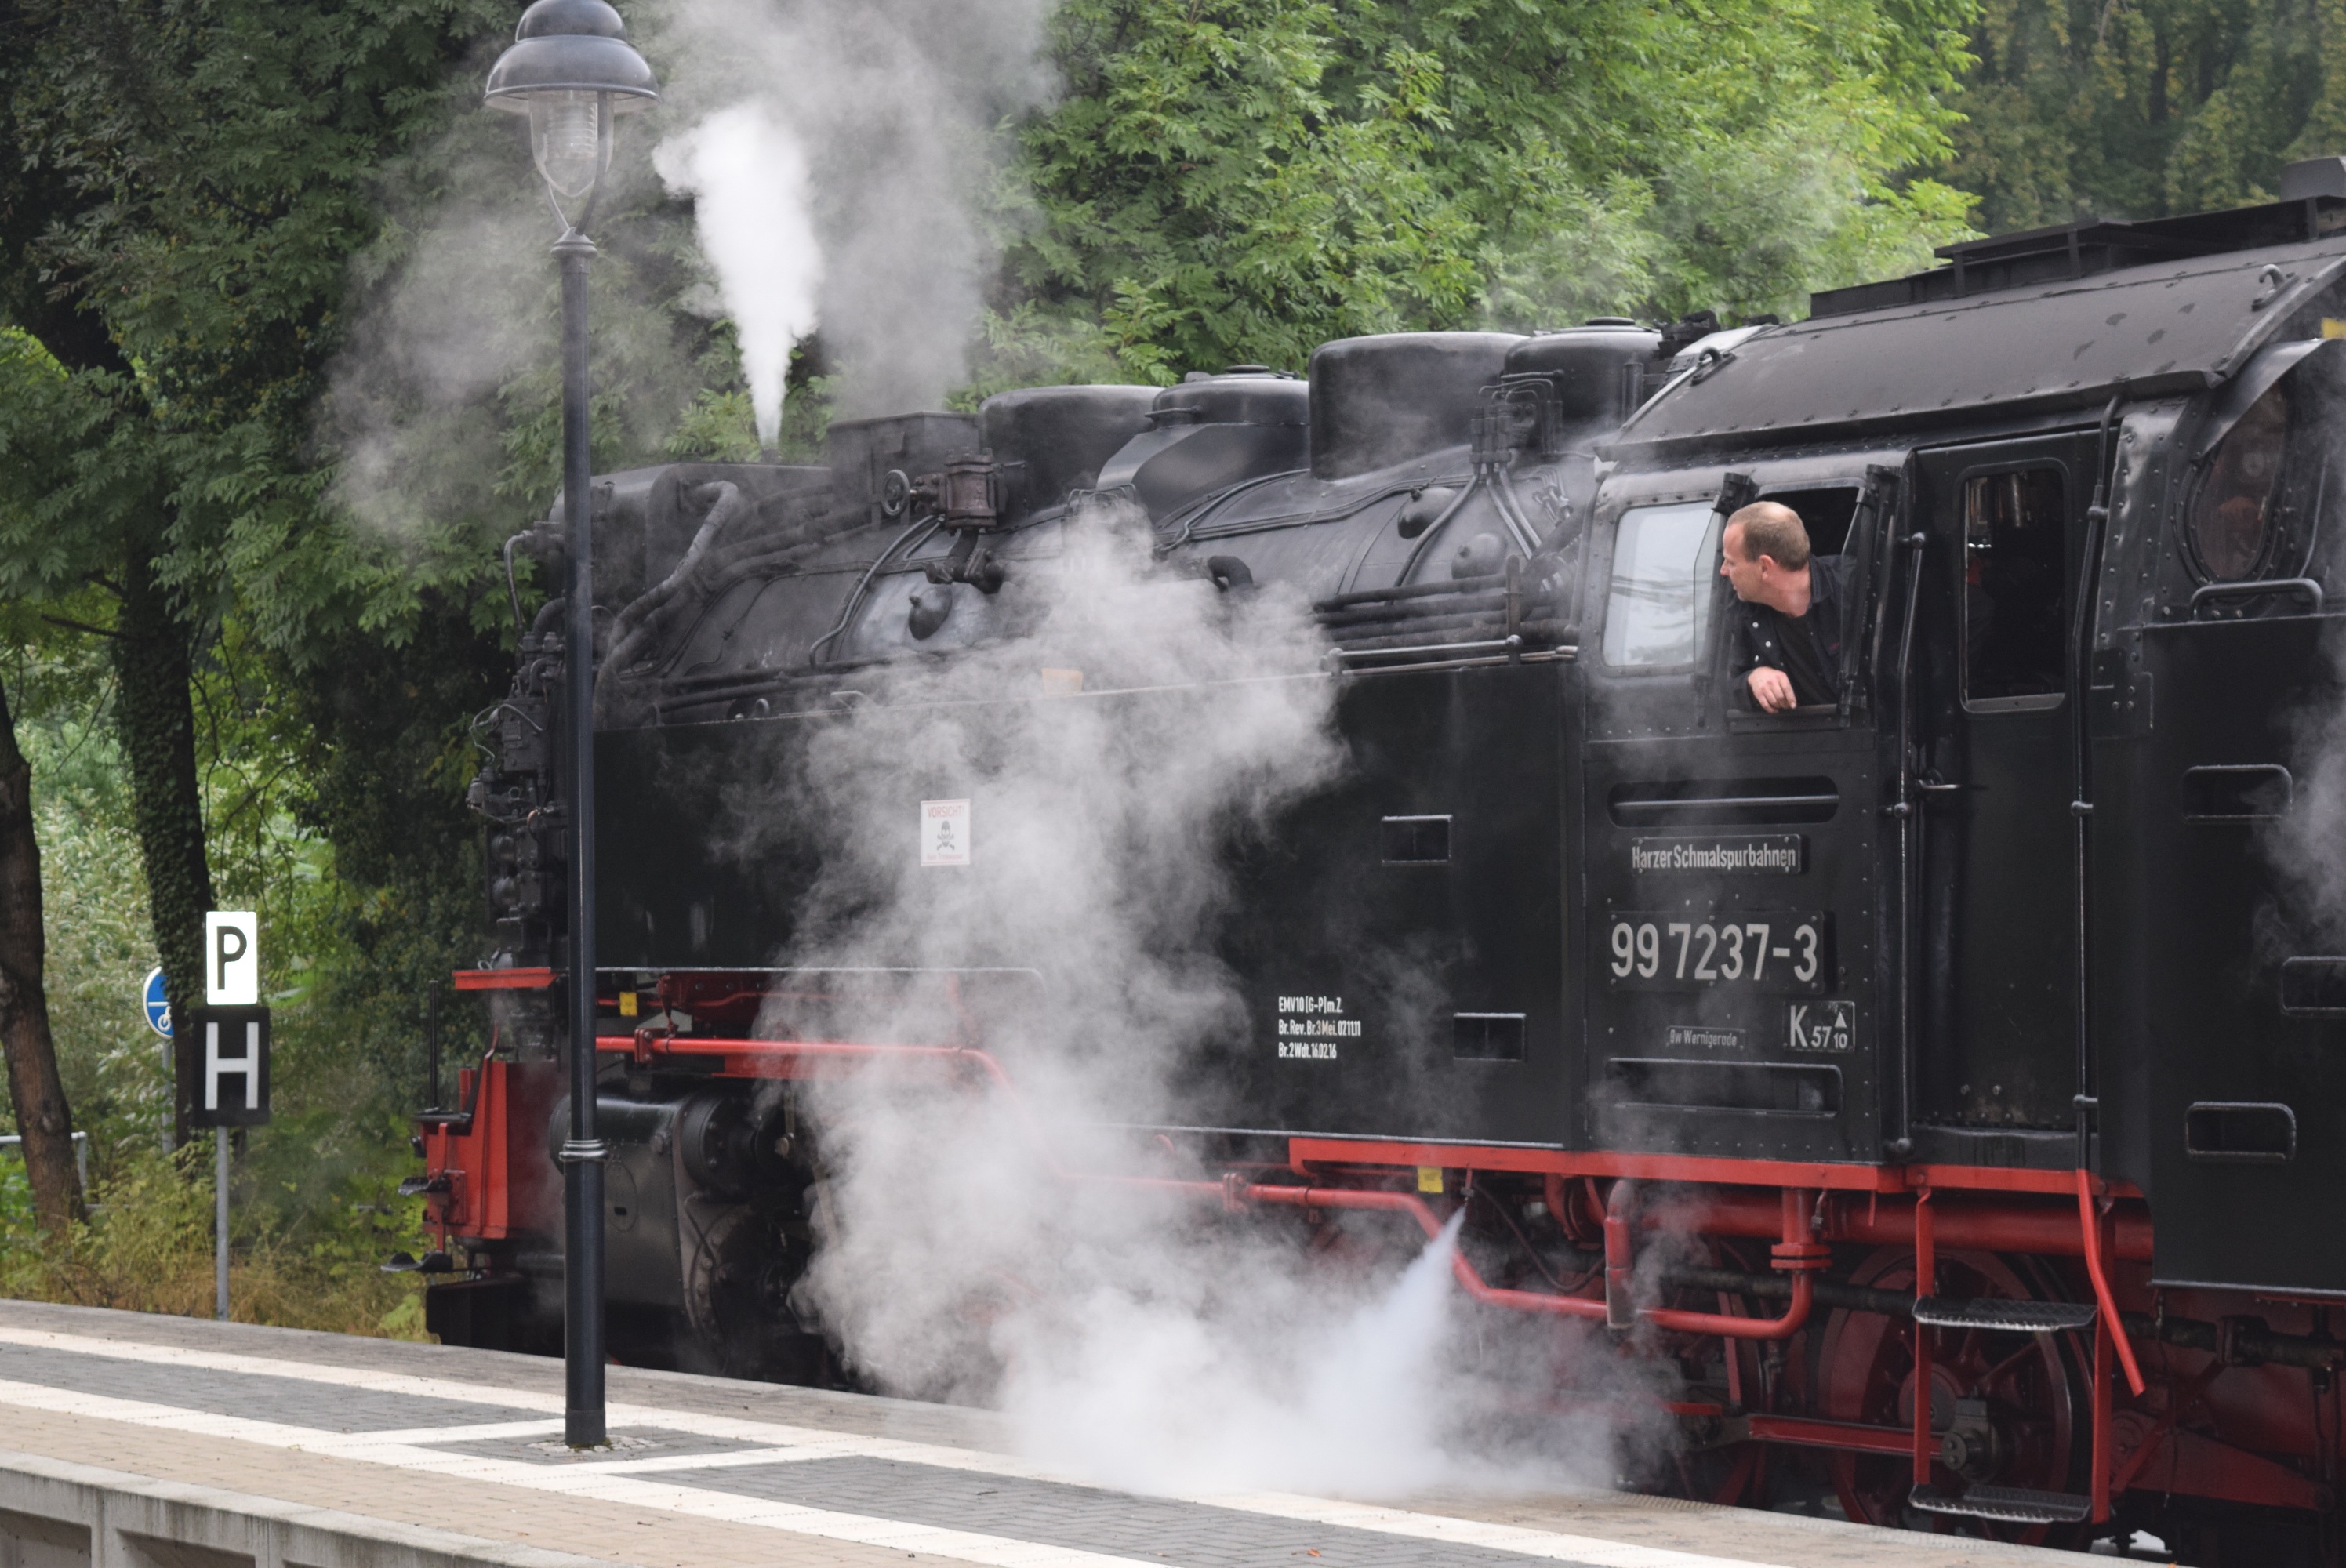
railway, steam, train, asphalt, transport, vehicle, fire, locomotive, loco, historically, vehicles, rail transport, gleise, steam locomotive, zugfahrt, small gauge railway